Telecommunications in Malta

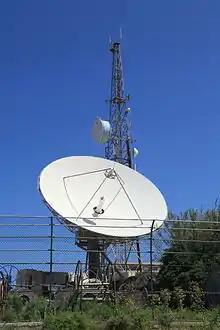
Melita plc at Madliena, Swieqi.

This article is an overview of telecommunications in Malta.